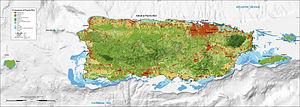
Carte en anglais des écosystèmes de Porto Rico. Lambert conformal conic projection – NAD 83 datum Scale: 1:240,000 (precision: 60 m)